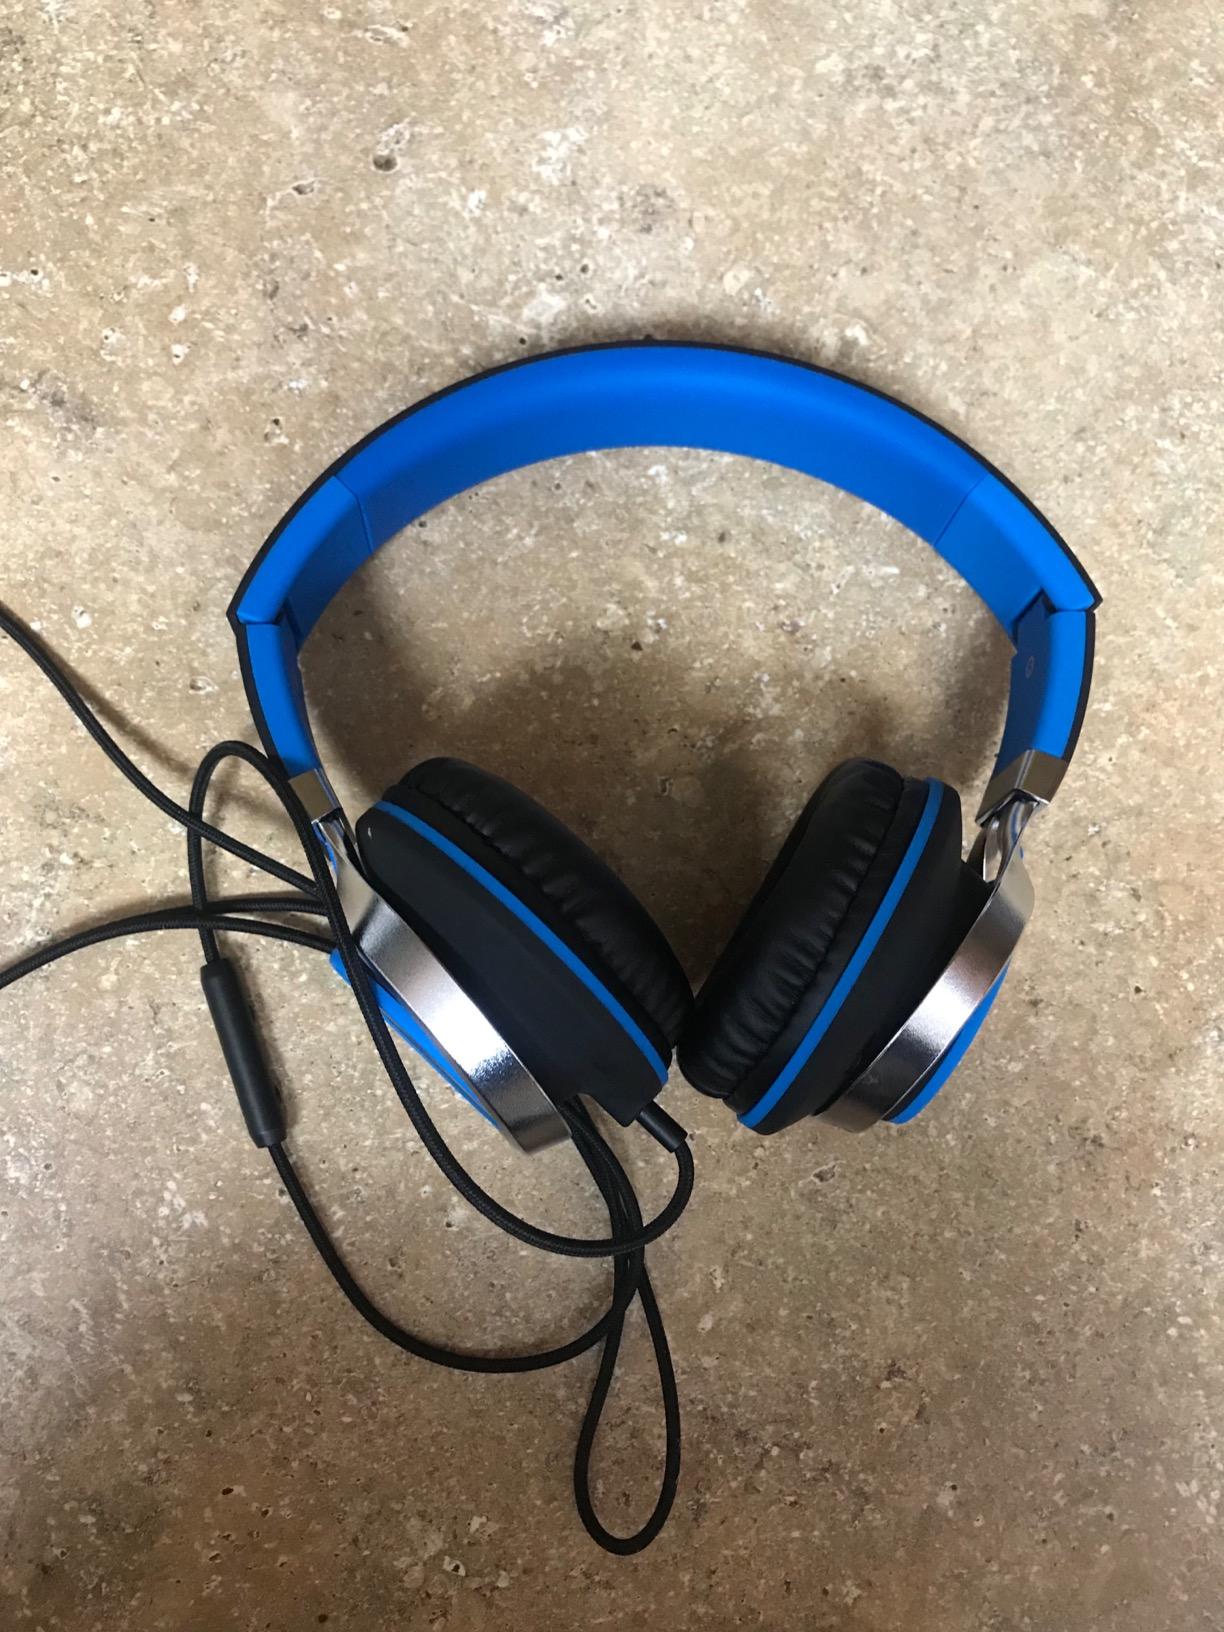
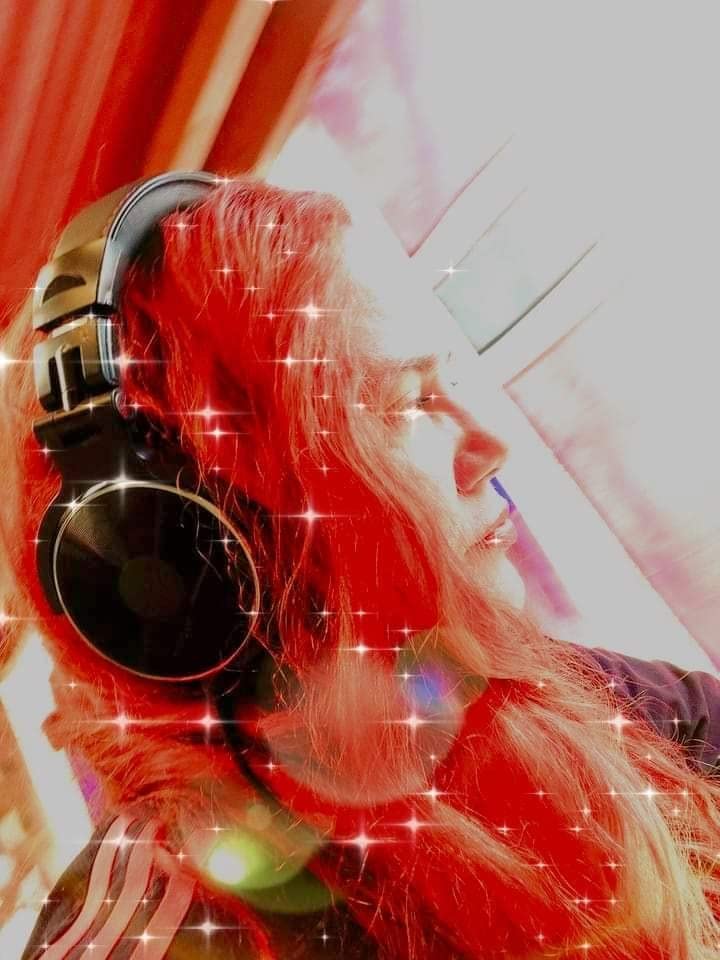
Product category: headphones
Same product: no